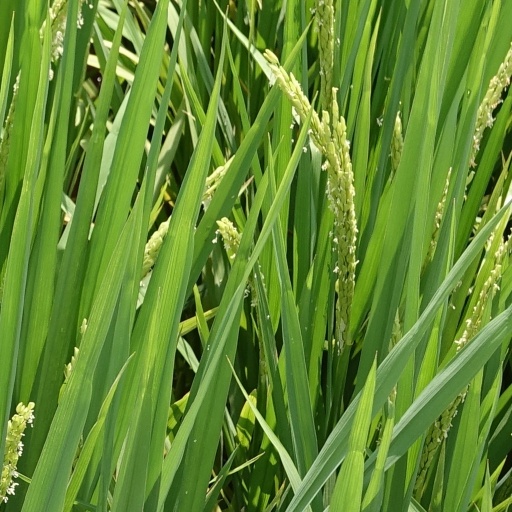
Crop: rice